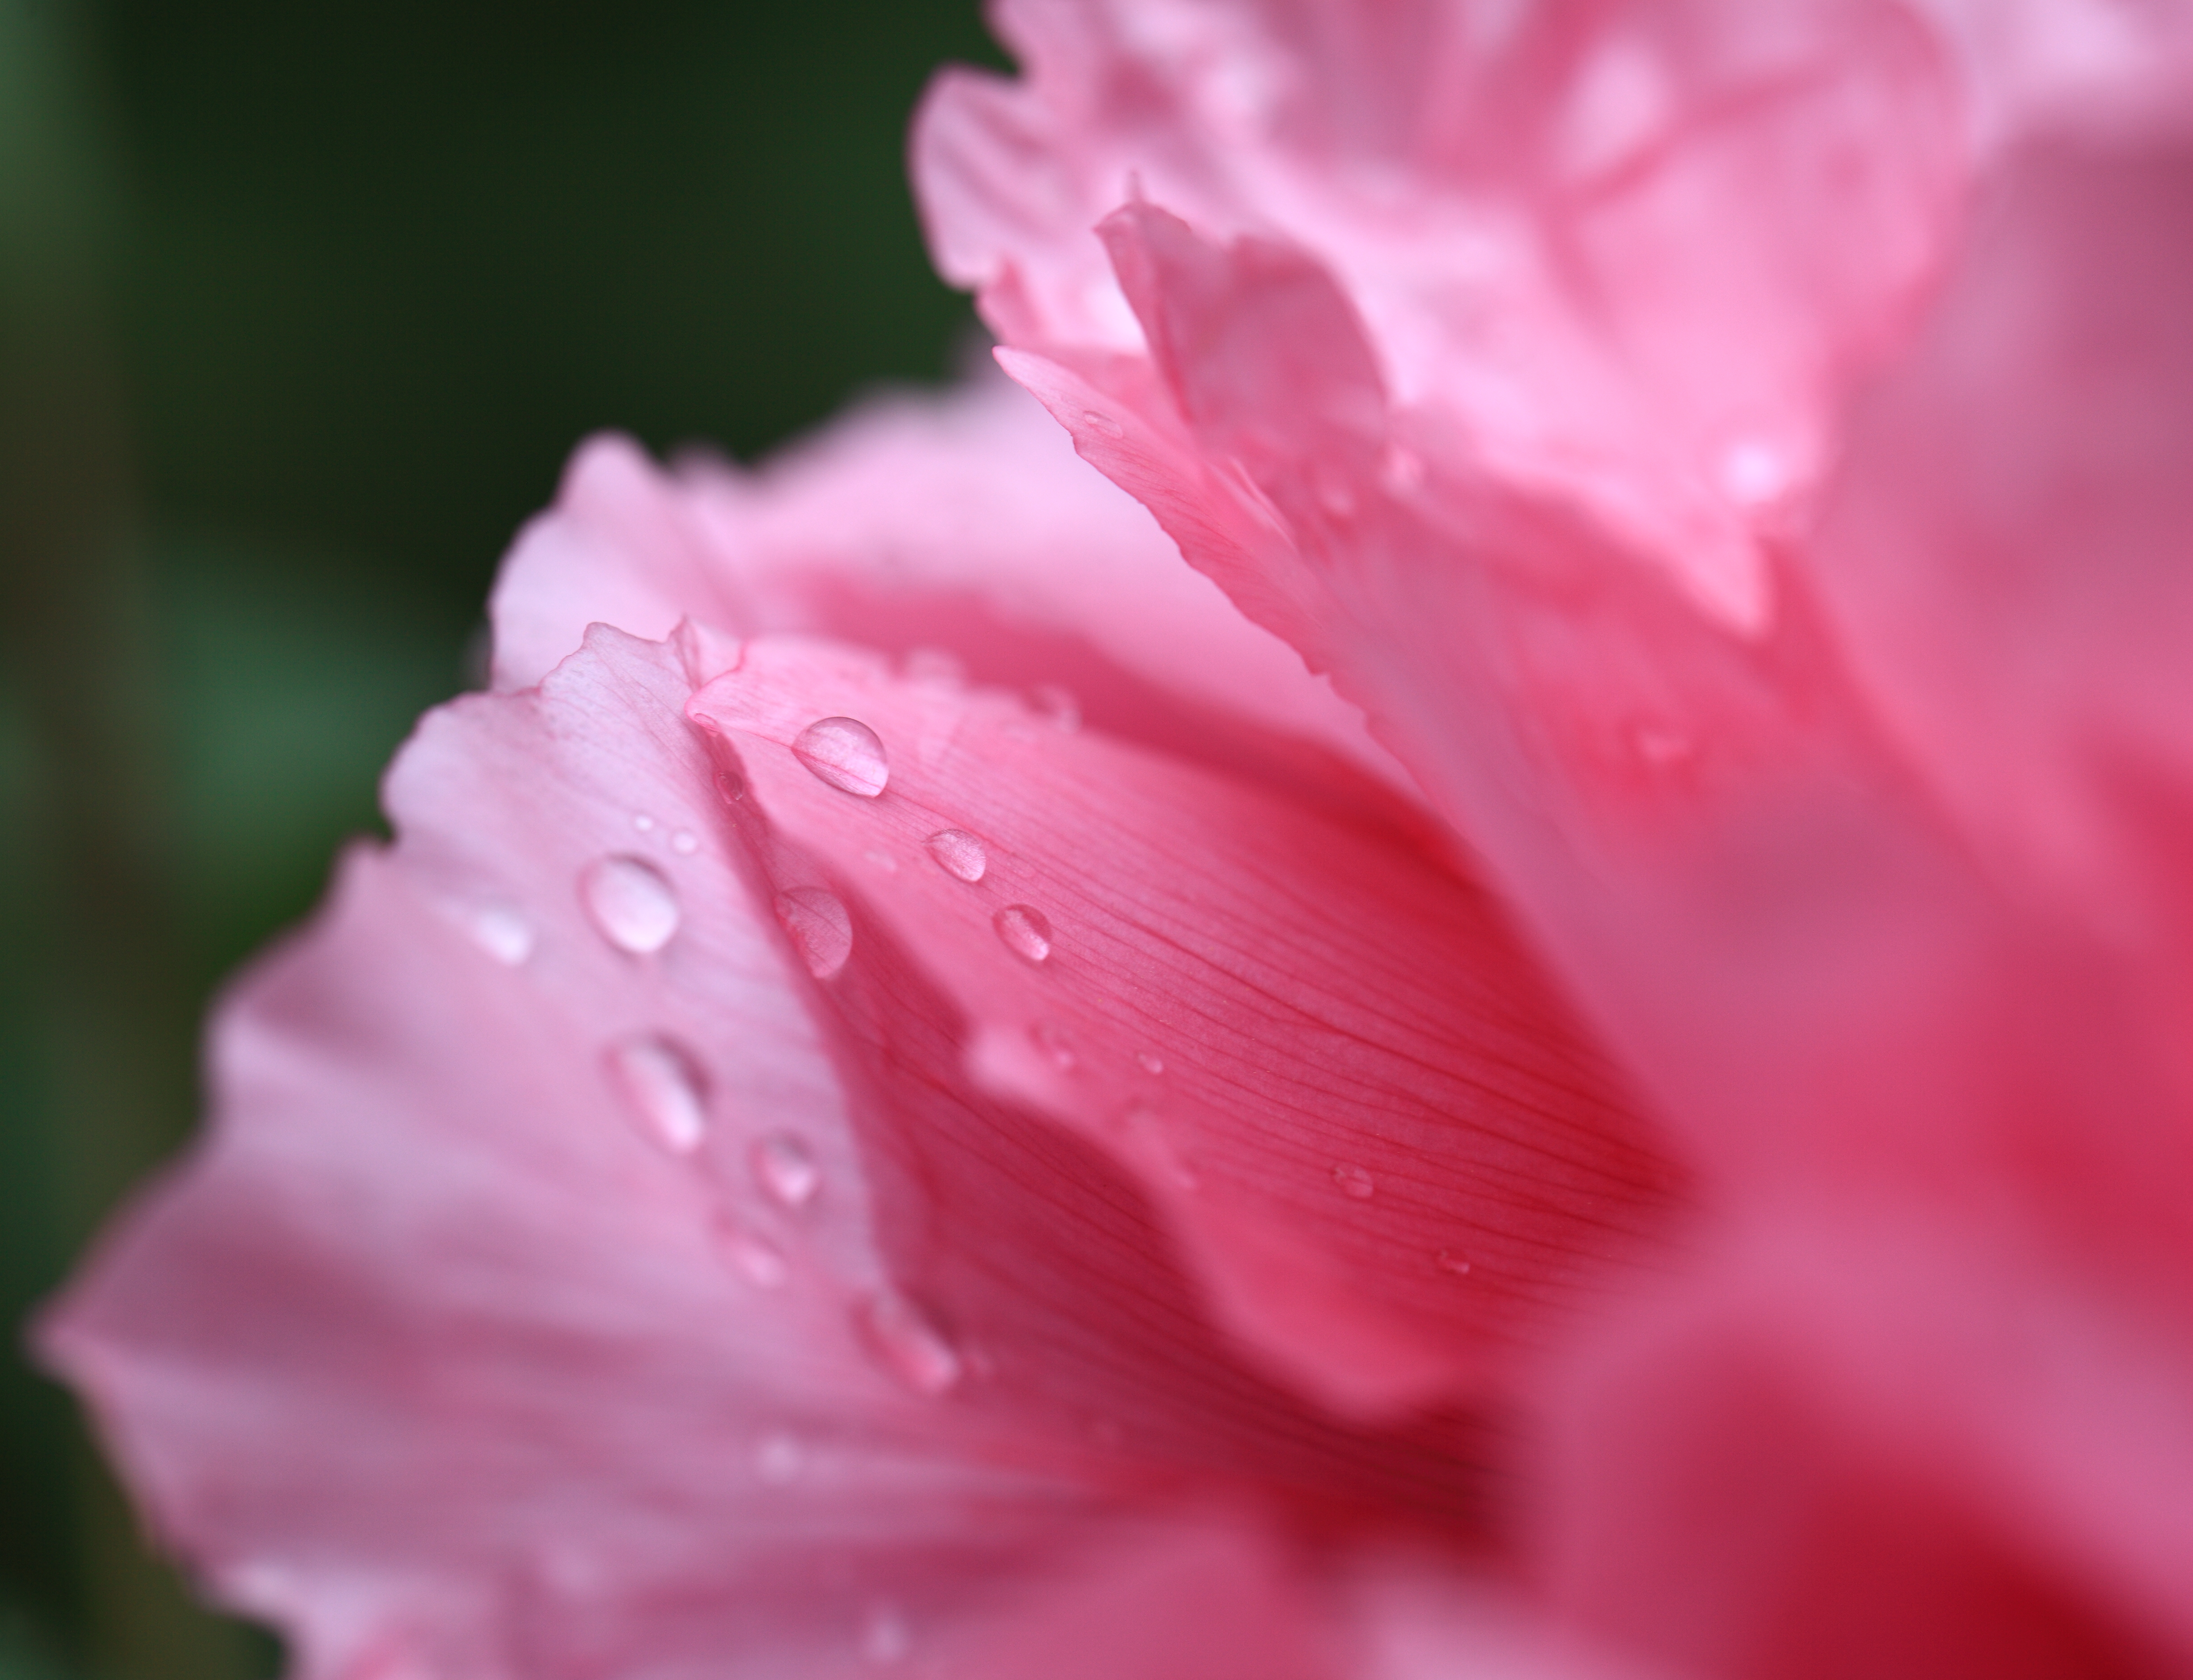
blossom, plant, photography, flower, petal, high, red, pink, flora, close up, temple, shrub, 5d, hires, markii, hi, res, resolution, chiba, peony, paeonia, suffruticosa, kannonji, macro photography, flowering plant, plant stem, land plant